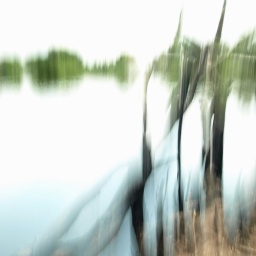
burnt tree by the river bank